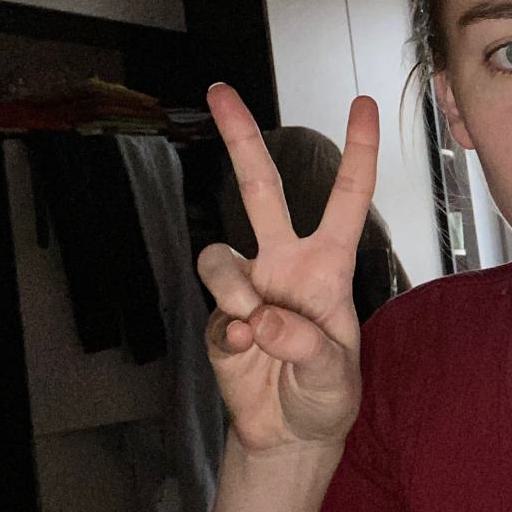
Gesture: peace